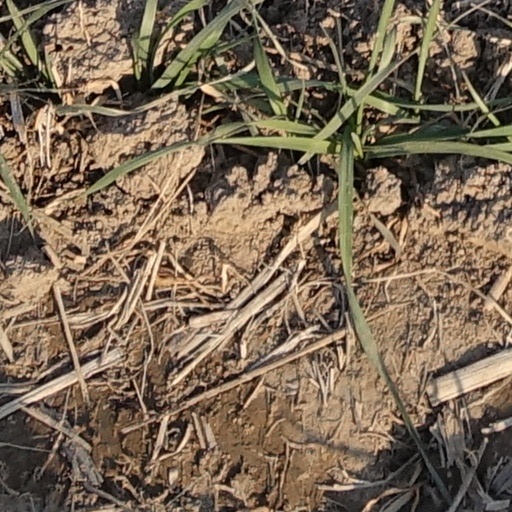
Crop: wheat